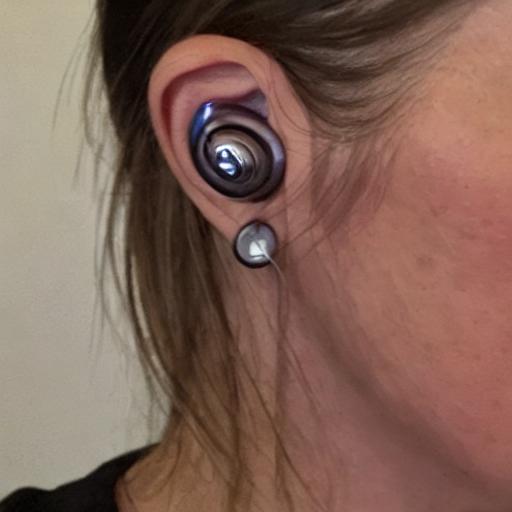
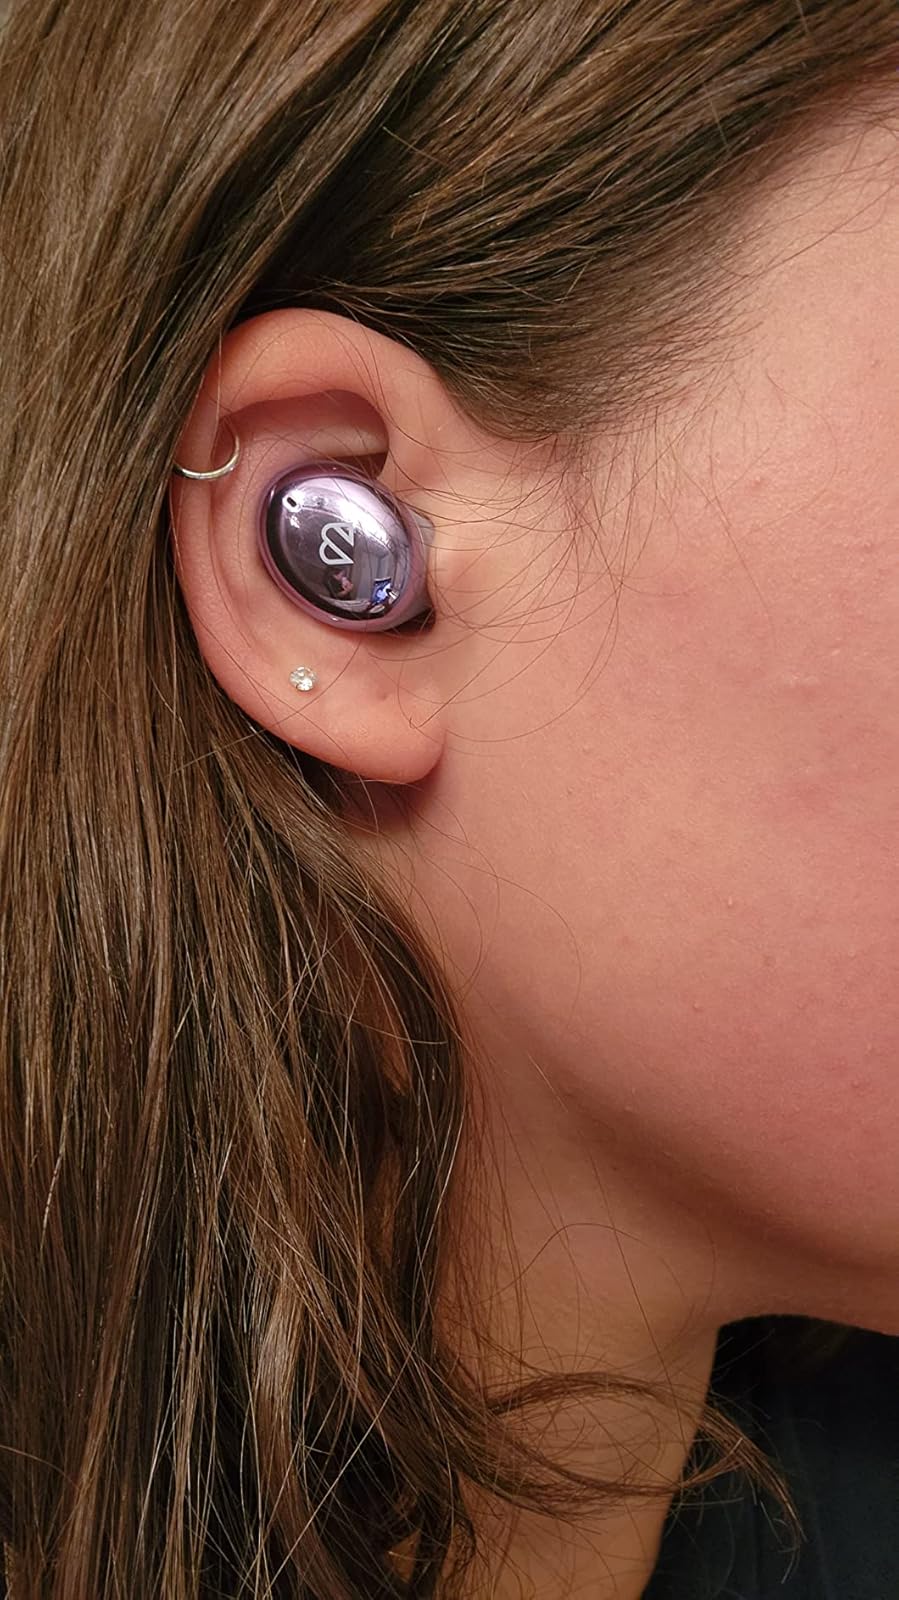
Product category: earbuds
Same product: no